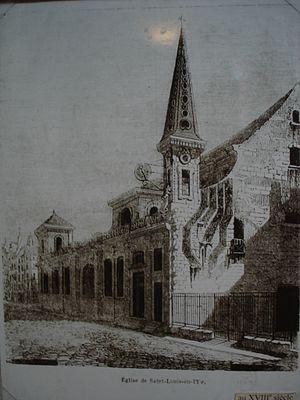
L’église Saint-Louis-en-l’Île est une église française de culte catholique romain, située dans le 4ᵉ arrondissement de Paris, sur l’île Saint-Louis. L’église se trouve à l'intersection de la rue Saint-Louis-en-l’Île et de la rue Poulletier. Cet édifice a été construit en plusieurs étapes de 1624 à 1726. Son saint patron est Saint Louis de France qui régna sous le nom de Louis IX.